Vanada

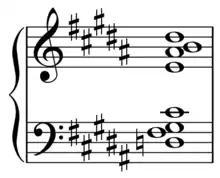
This chord serves as the basis of "Vanada's" harmony.

While written in the key of B Major/G Minor, the piece is based around an eight-note chord with a non-key bass note of D natural. While the keyboards produce the chord all at once, the other instruments have it as a center for their phrasings.